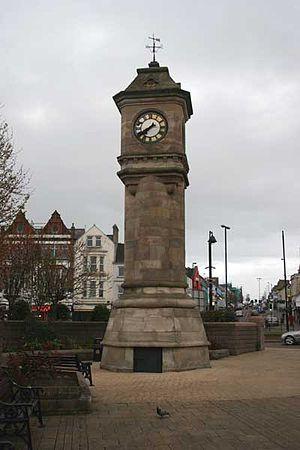
Bangor est une importante ville du Royaume-Uni située dans le comté de Down en Irlande du Nord. Avec 76 851 habitants, c'est la troisième plus grande agglomération d'Irlande du Nord. Elle est située en bord de mer et est donc très touristique.